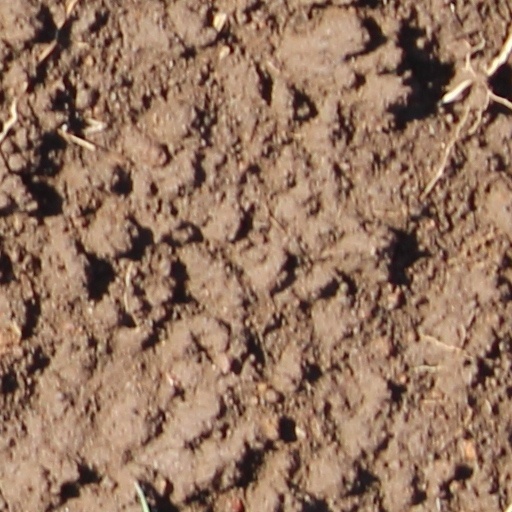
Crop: wheat